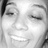
Emotion: happy